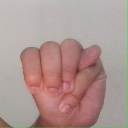
अक्षर: म